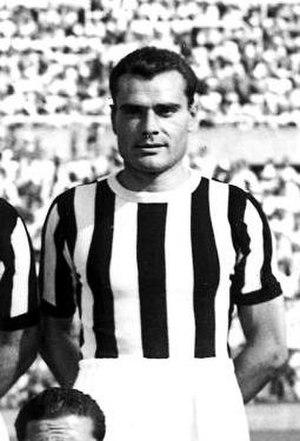
Enrico Boniforti est un joueur de football italien, qui évoluait en tant qu'arrière latéral.